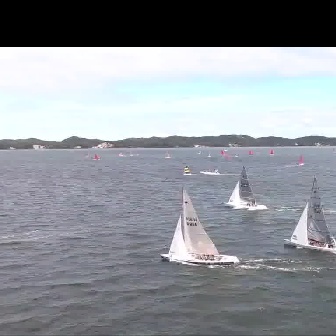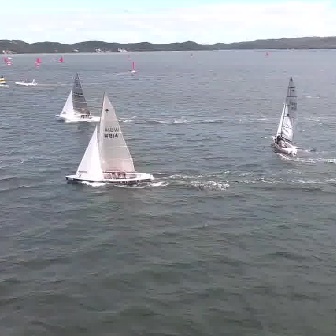
  Please identify the target specified by the bounding box [159,185,238,264] in the first image and locate it in the second image. Return the coordinates in [x_min,y_min,x_max,y_max] format.
Answer: [64,92,154,182]